Tourism in metropolitan Detroit

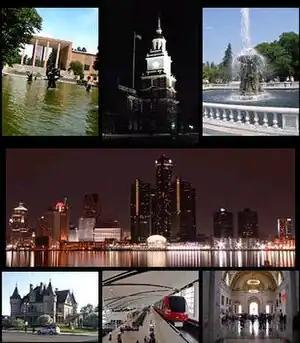
Left to right: Cranbrook Art Museum in Bloomfield Hills, The Henry Ford in Dearborn, the Detroit Zoo in Royal Oak, the International Riverfront, Hecker House in Midtown, Metro Airport, and the Detroit Institute of Arts in Midtown

Tourism in metropolitan Detroit, Michigan is a significant factor for the region's culture and for its economy, comprising nine percent of the area's two million jobs. About 19 million people visit Metro Detroit spending an estimated 6 billion in 2019. In 2009, this number was about 15.9 million people, spending an estimated $4.8 billion. Detroit is one of the largest American cities and metropolitan regions to offer casino resort hotels. Leading multi-day events throughout Metro Detroit draw crowds of hundreds of thousands to over three million people. More than fifteen million people cross the highly traveled nexus of the Ambassador Bridge and the Detroit-Windsor Tunnel annually. Detroit is at the center of an emerging Great Lakes Megalopolis. An estimated 46 million people live within a 300-mile (480 km) radius of Metro Detroit.